Communion token

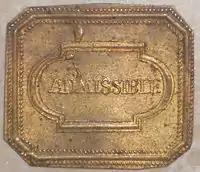
A communion token with the word ADMISSIBLE, used by the Huguenot refugee community in Berlin

A communion token is a metal token issued to members of Reformed churches in order to provide them entrance to the Lord's Supper. There were many types issued in Scotland in the 18th and 19th centuries, but they were largely superseded by communion cards.